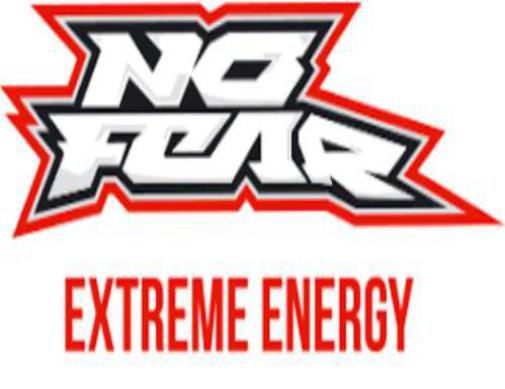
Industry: Leisure